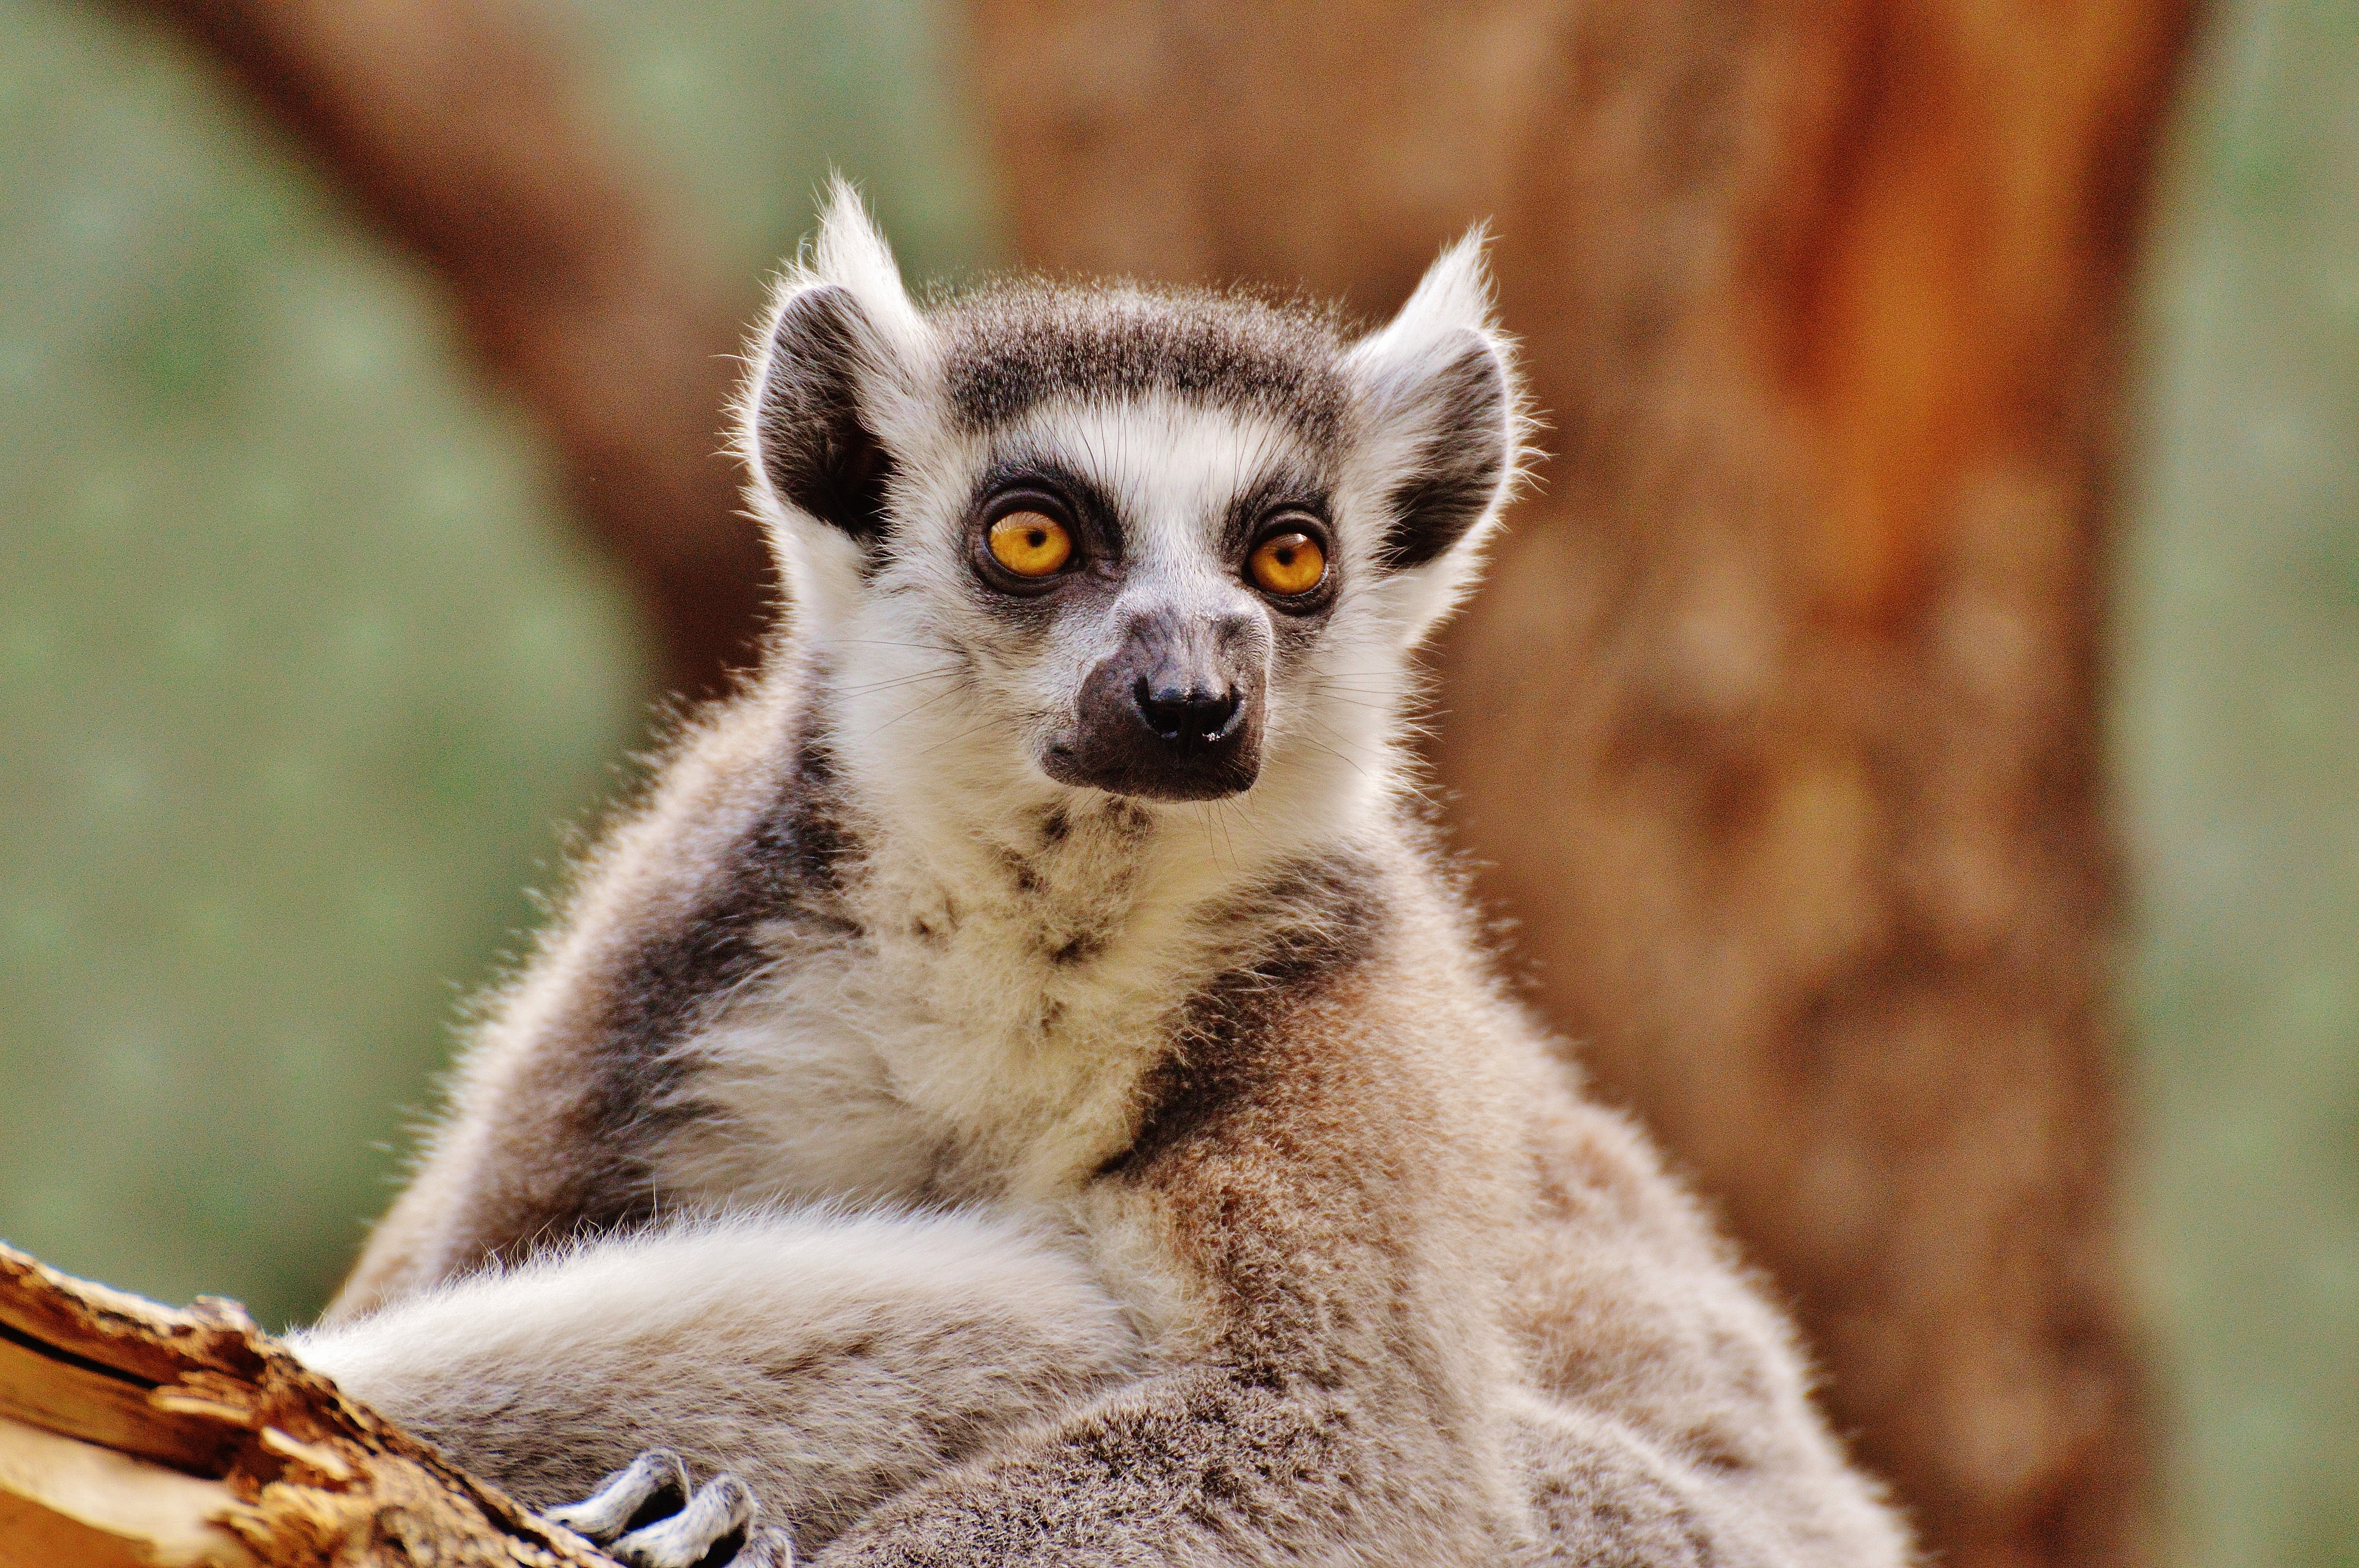
sweet, animal, cute, wildlife, zoo, mammal, monkey, fauna, primate, vertebrate, lemur, animal world, munich, tierpark hellabrunn